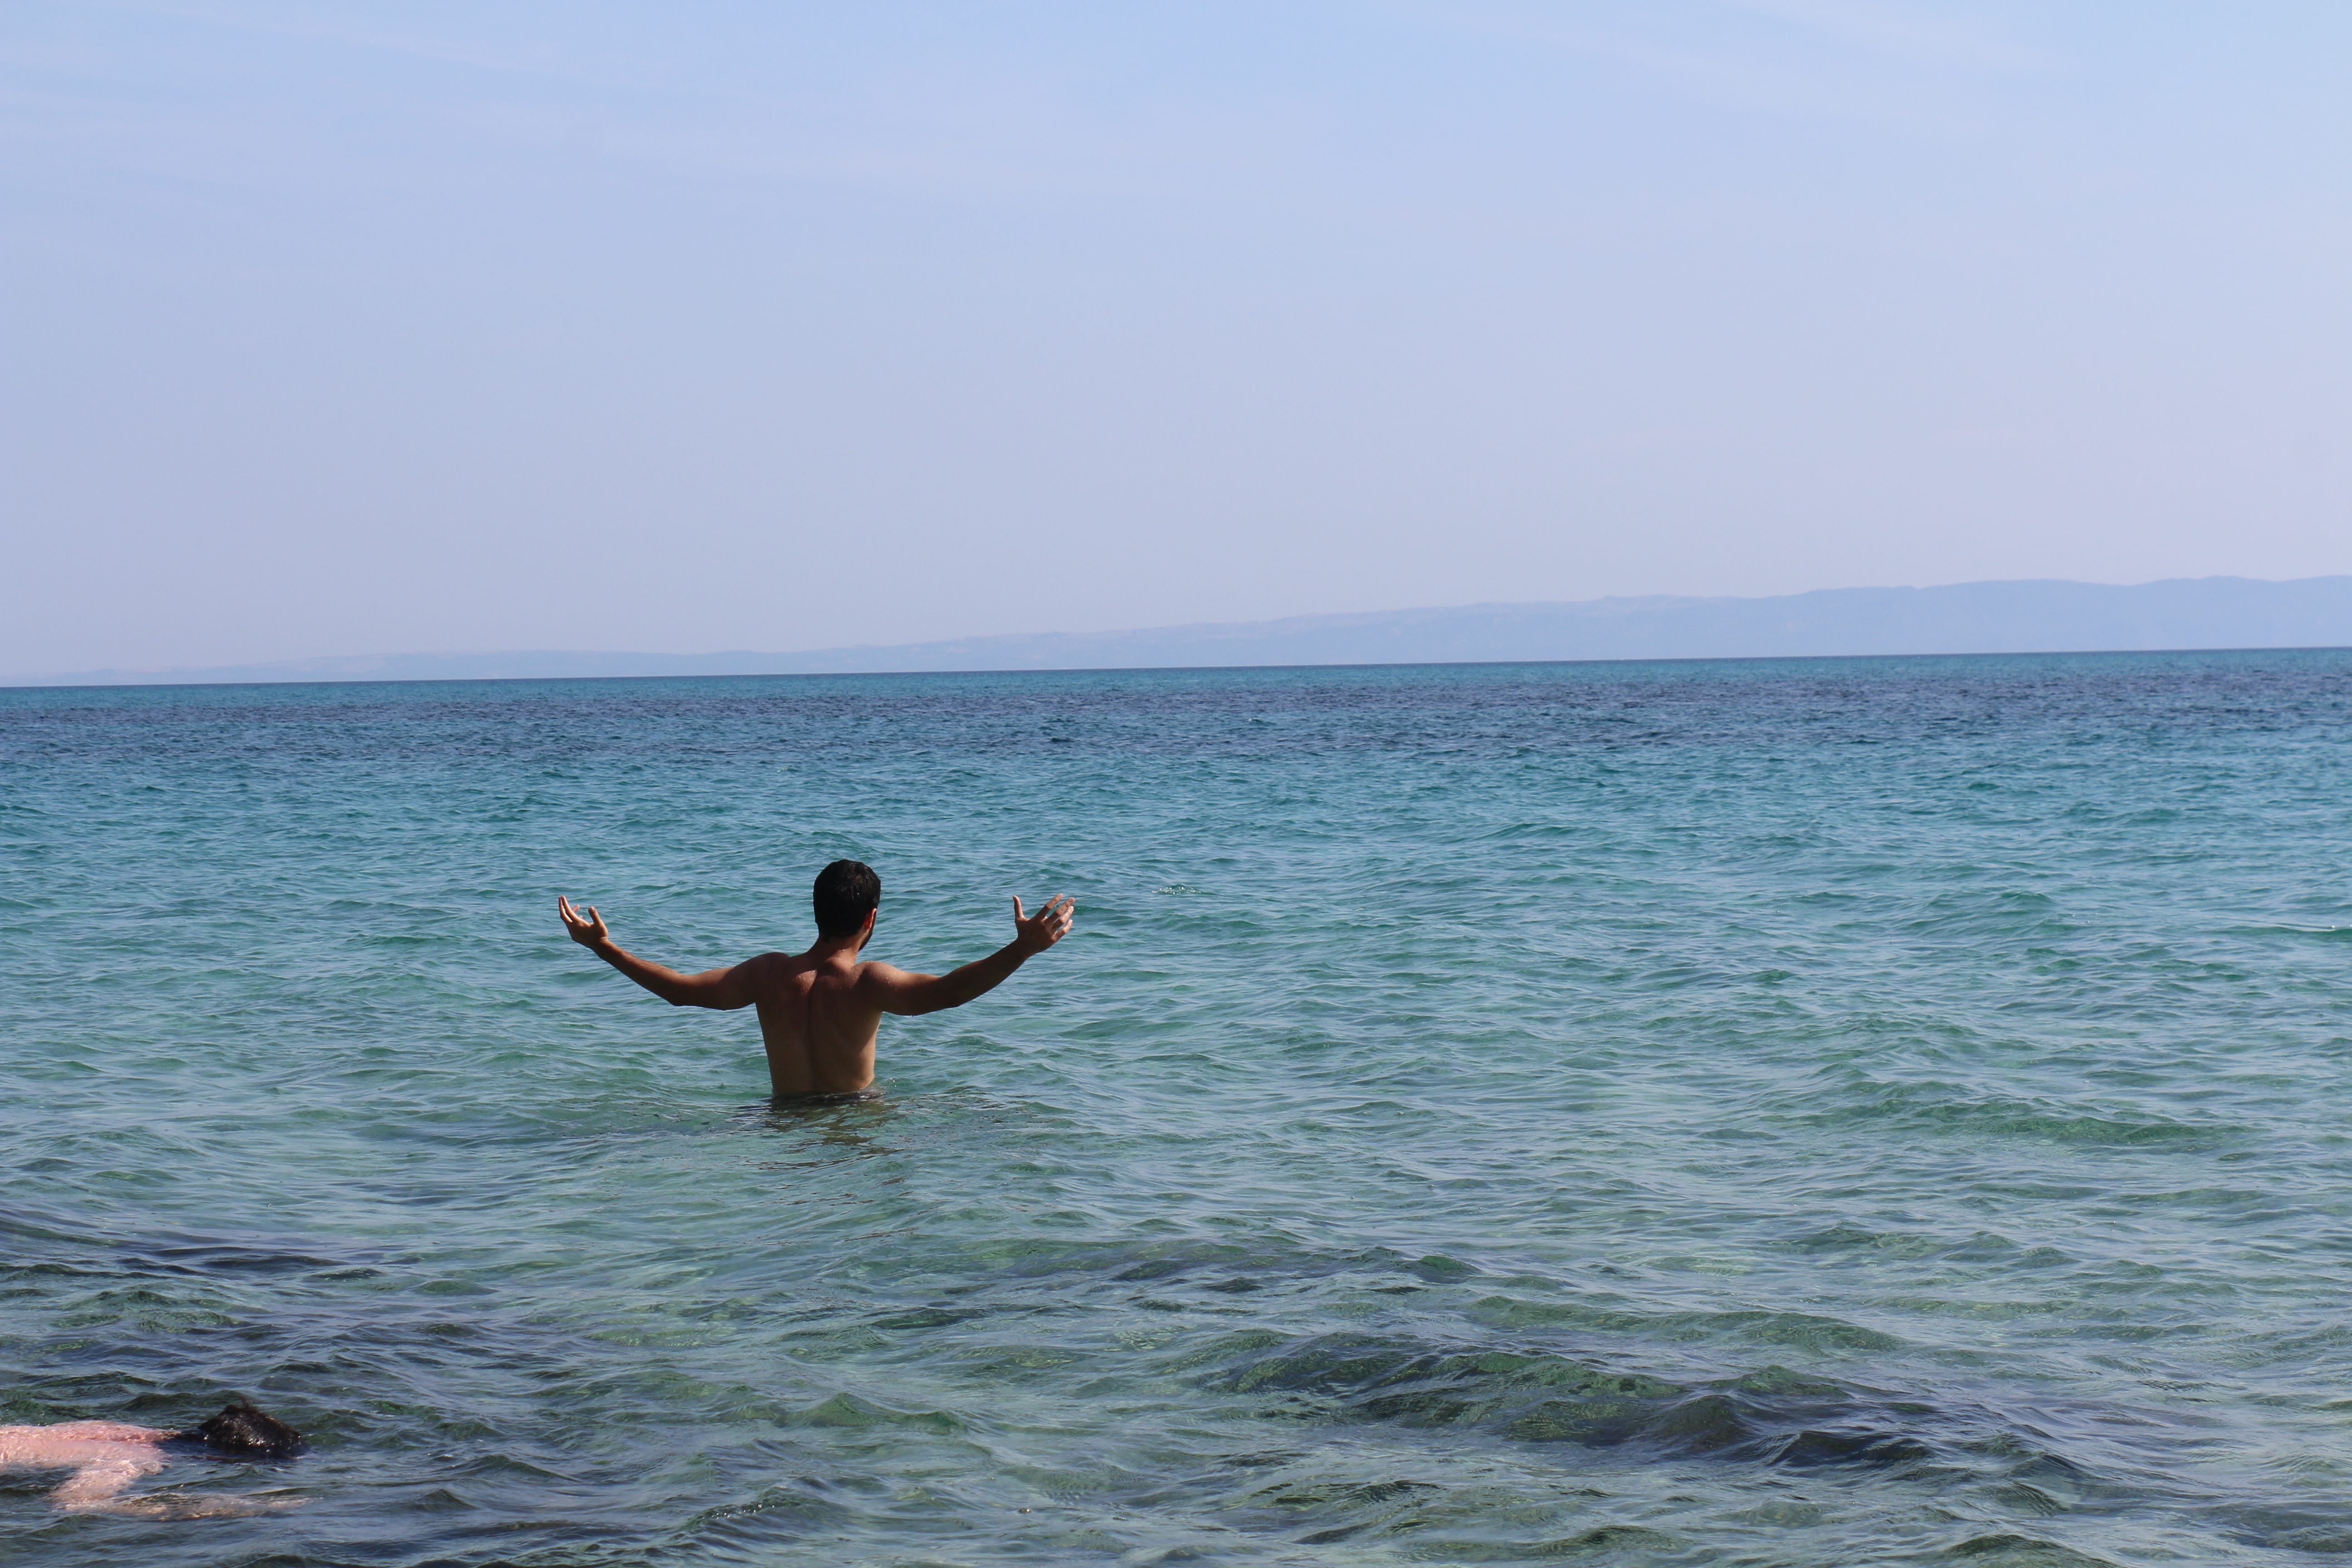
beach, sea, coast, ocean, horizon, sky, shore, wave, summer, vacation, male, bay, swimming, boating, joy, cape, hands up, wind wave